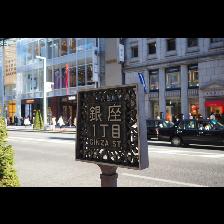
Label: Human